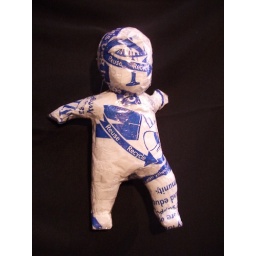
ReUse Baby plastic bag and tape recycled art doll by Ruby Re-Usable